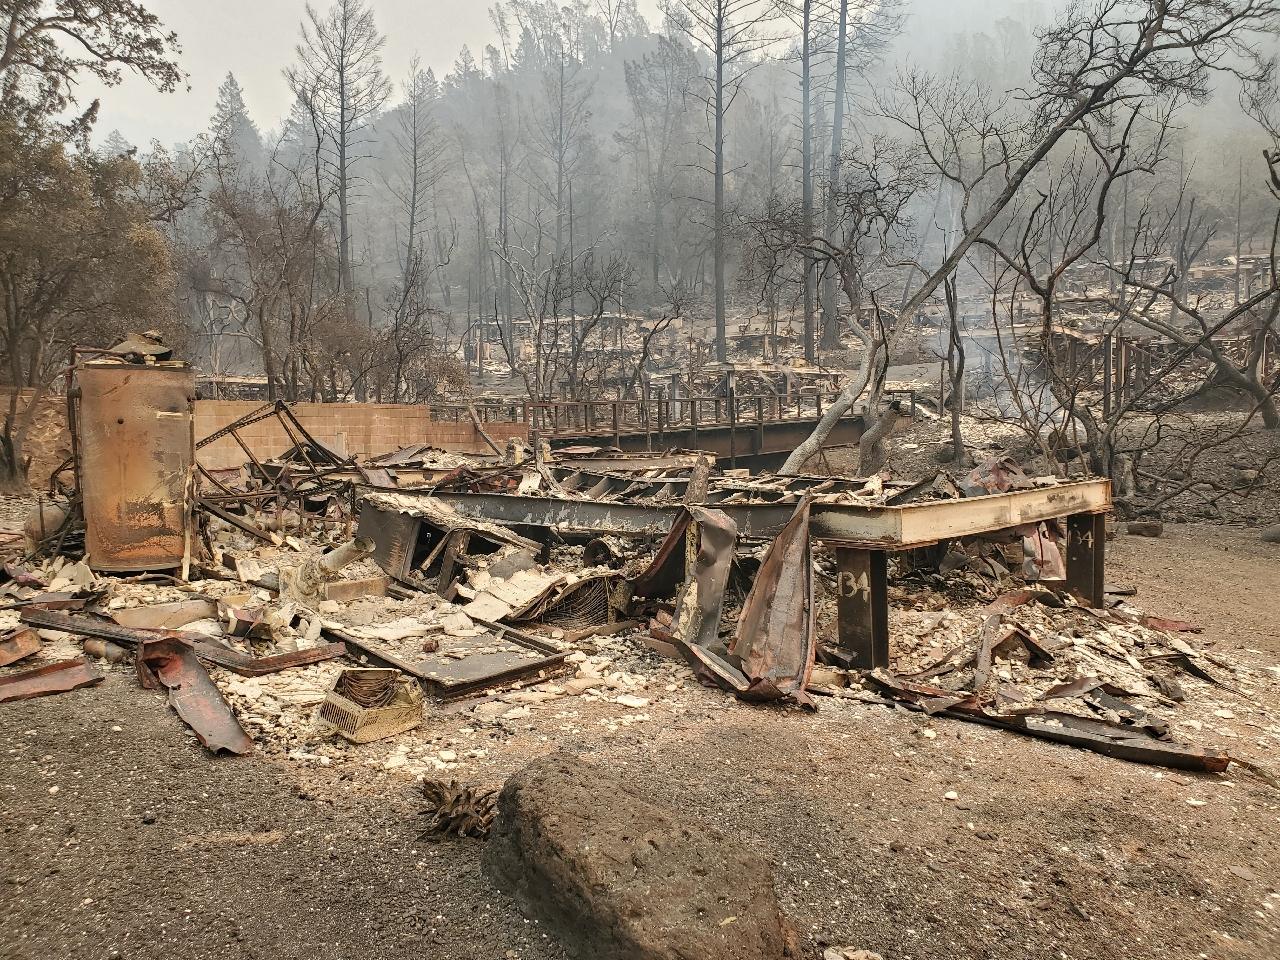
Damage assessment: destroyed